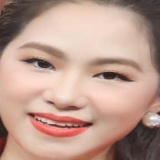
ca sĩ Lương Bích Hữu